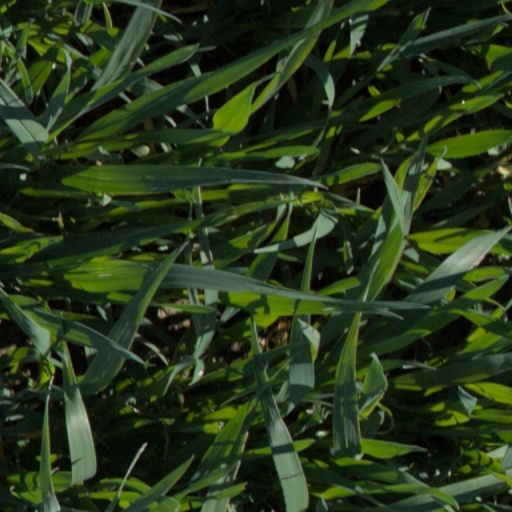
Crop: wheat